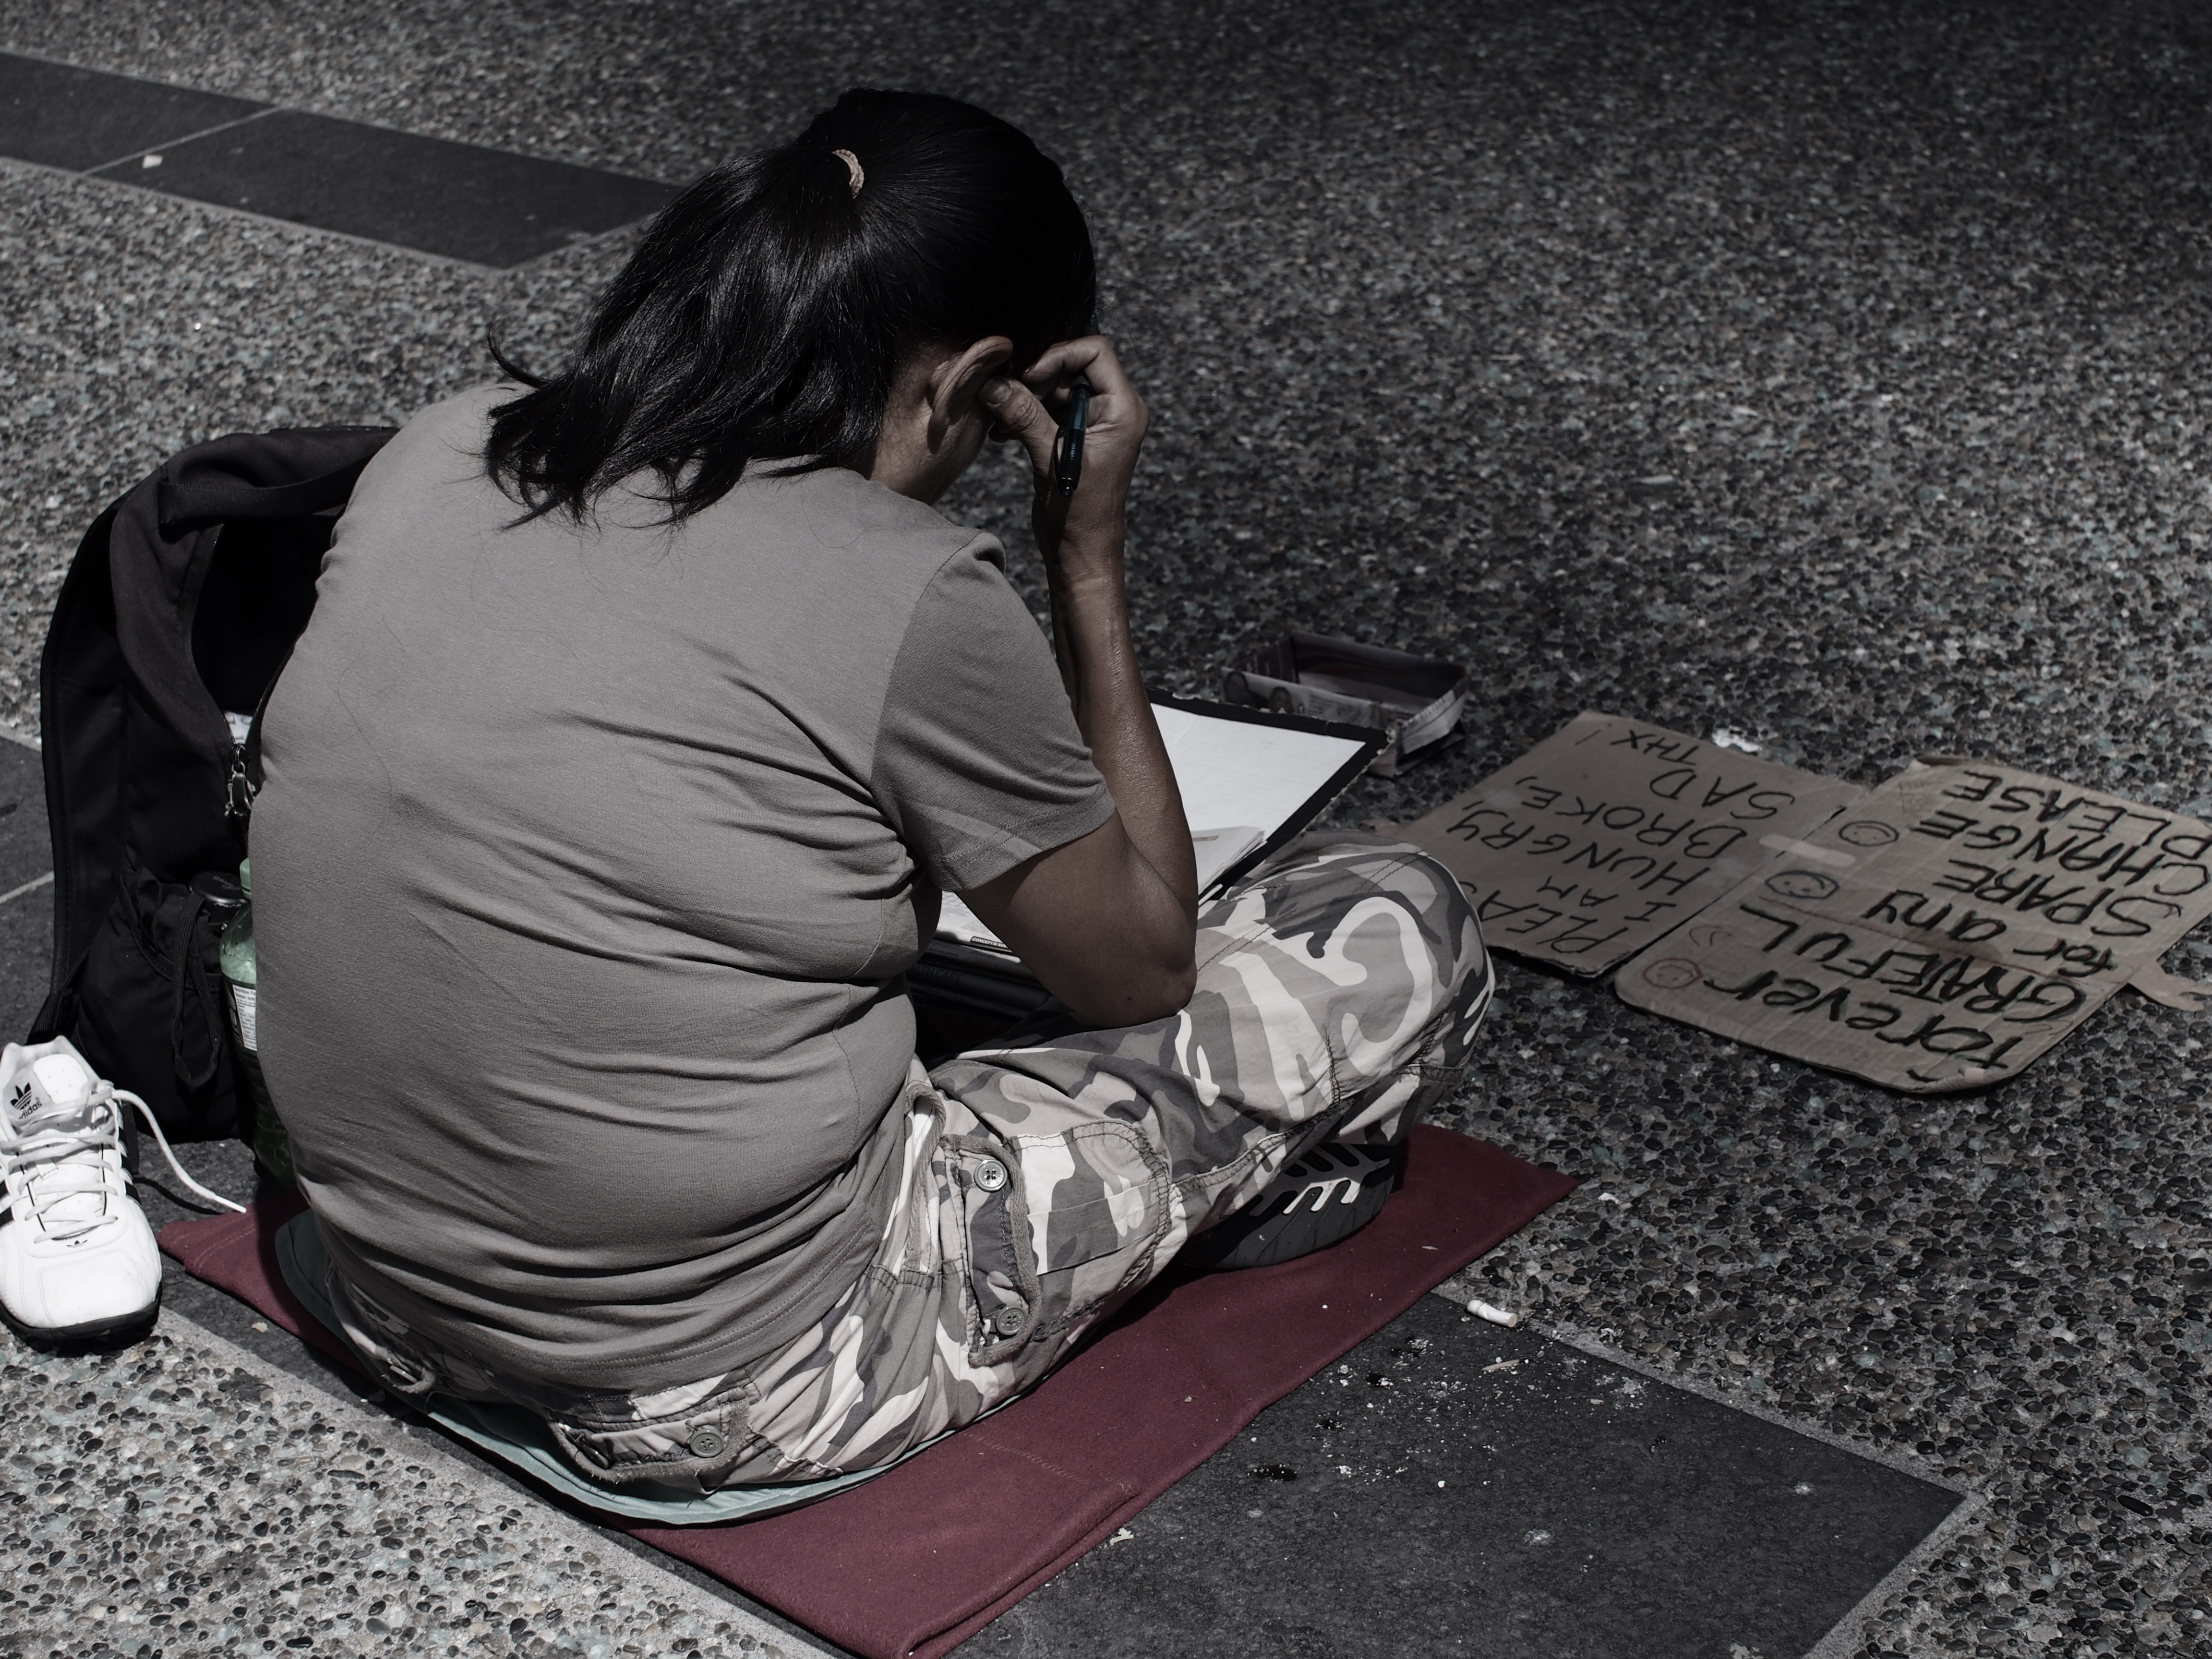
black and white, white, spring, sitting, fashion, black, monochrome, cool, footwear, beauty, photo shoot, monochrome photography, human positions